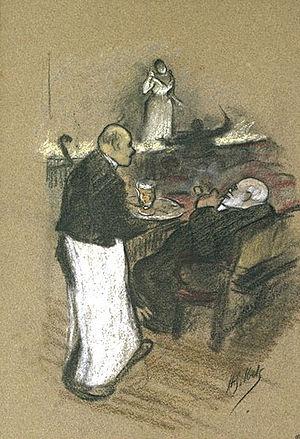
Portrait de Francisque Sarcey assis sur un des fauteuils d'un café-concert
Francisque Sarcey est un critique dramatique et journaliste français, né le 8 octobre 1827 à Dourdan et mort le 16 mai 1899 à Paris.